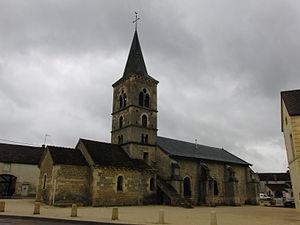
Eglise de Marmagne, Côte d'Or, France
Marmagne est une commune française située dans le département de la Côte-d'Or en région Bourgogne-Franche-Comté.